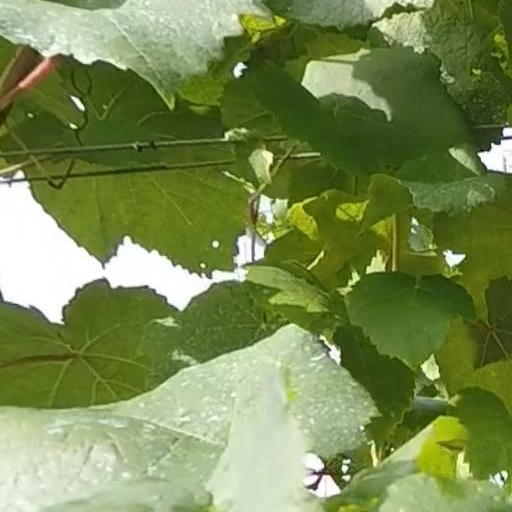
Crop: grape